New Conservatives Party

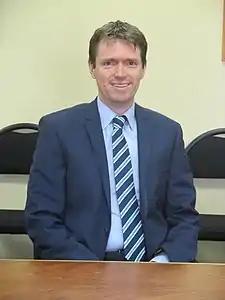
Colin Craig, founder and first leader of the Conservative Party, 2011–2016

In May 2013, the party appointed Christine Rankin, a high-profile former Work and Income New Zealand chief executive, as its own chief executive.